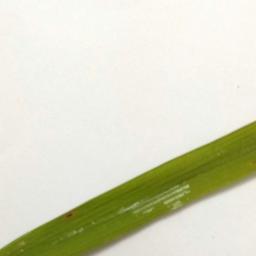
Label: Rice___Brown_Spot